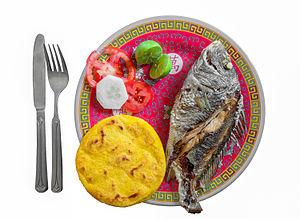
La culture du Venezuela, pays d'Amérique du Sud façade atlantique, désigne d'abord les pratiques culturelles observables de ses habitants.